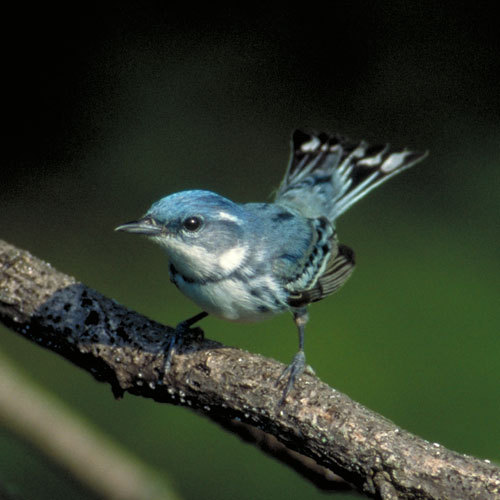
bright blue bird with black and white throughout the rest if the body and especially the tail
this bird has a blue head, a blue back, and a sharp bill.
this is a small bird with a white breast, blue head and back and a pointy beak.
this blue backed bird has a lighter breast and black flanks,with blue legs as well.
this small light blue bird has black wing bars and a long, broad tail.
this bird has wings that are blue and has a white bellya bird with a black bill, blue crown and black and blue secondaries.
this small bird has short legs a flat crown and rectrices that fan out towards the end.
this bird has wings that are blue and has a white belly
this colorful bird is a light teal color, with a white throat, and black markings on the outer retrices.
Species: Cerulean Warbler